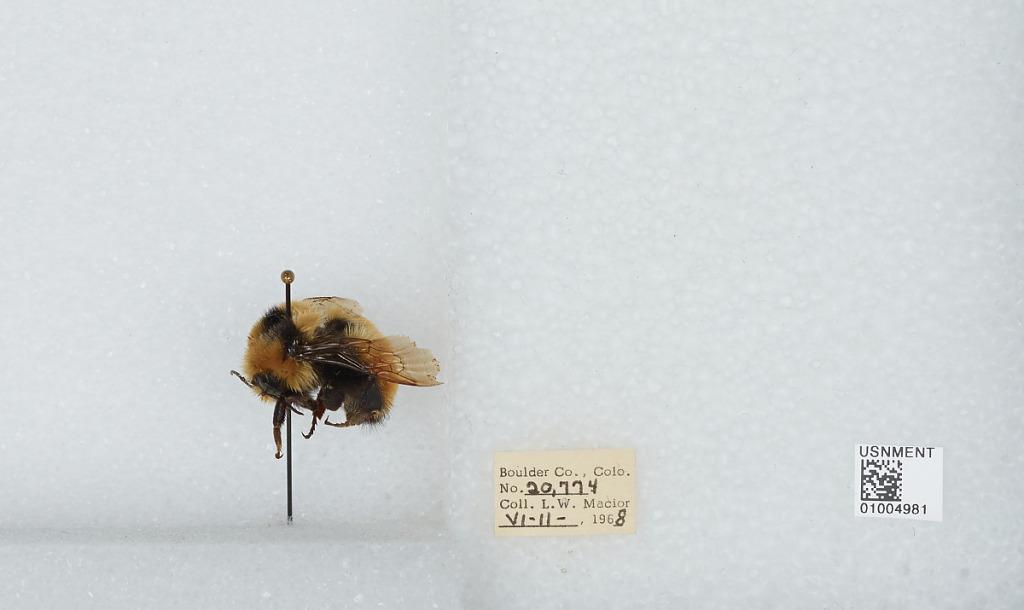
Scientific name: Bombus (Pyrobombus) huntii Greene
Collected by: L. Macior
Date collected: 1968-6-11
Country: United States
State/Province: Colorado
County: Boulder
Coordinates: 40.015, -105.27